Industrial and Mining Water Research Unit

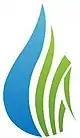
IMWaRU icon

The logo of the Unit is in the shape of a drop of water, with the left half representing the blue of water.